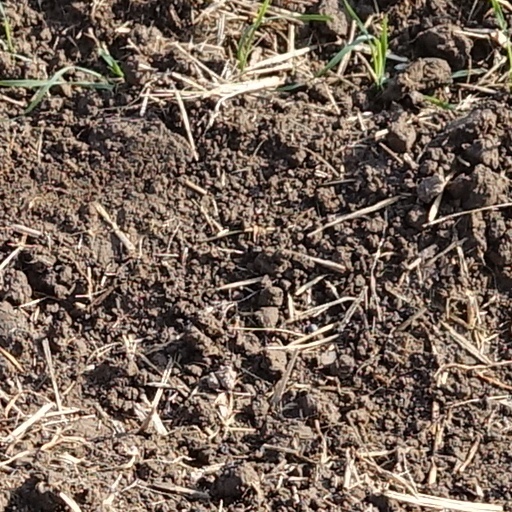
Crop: wheat